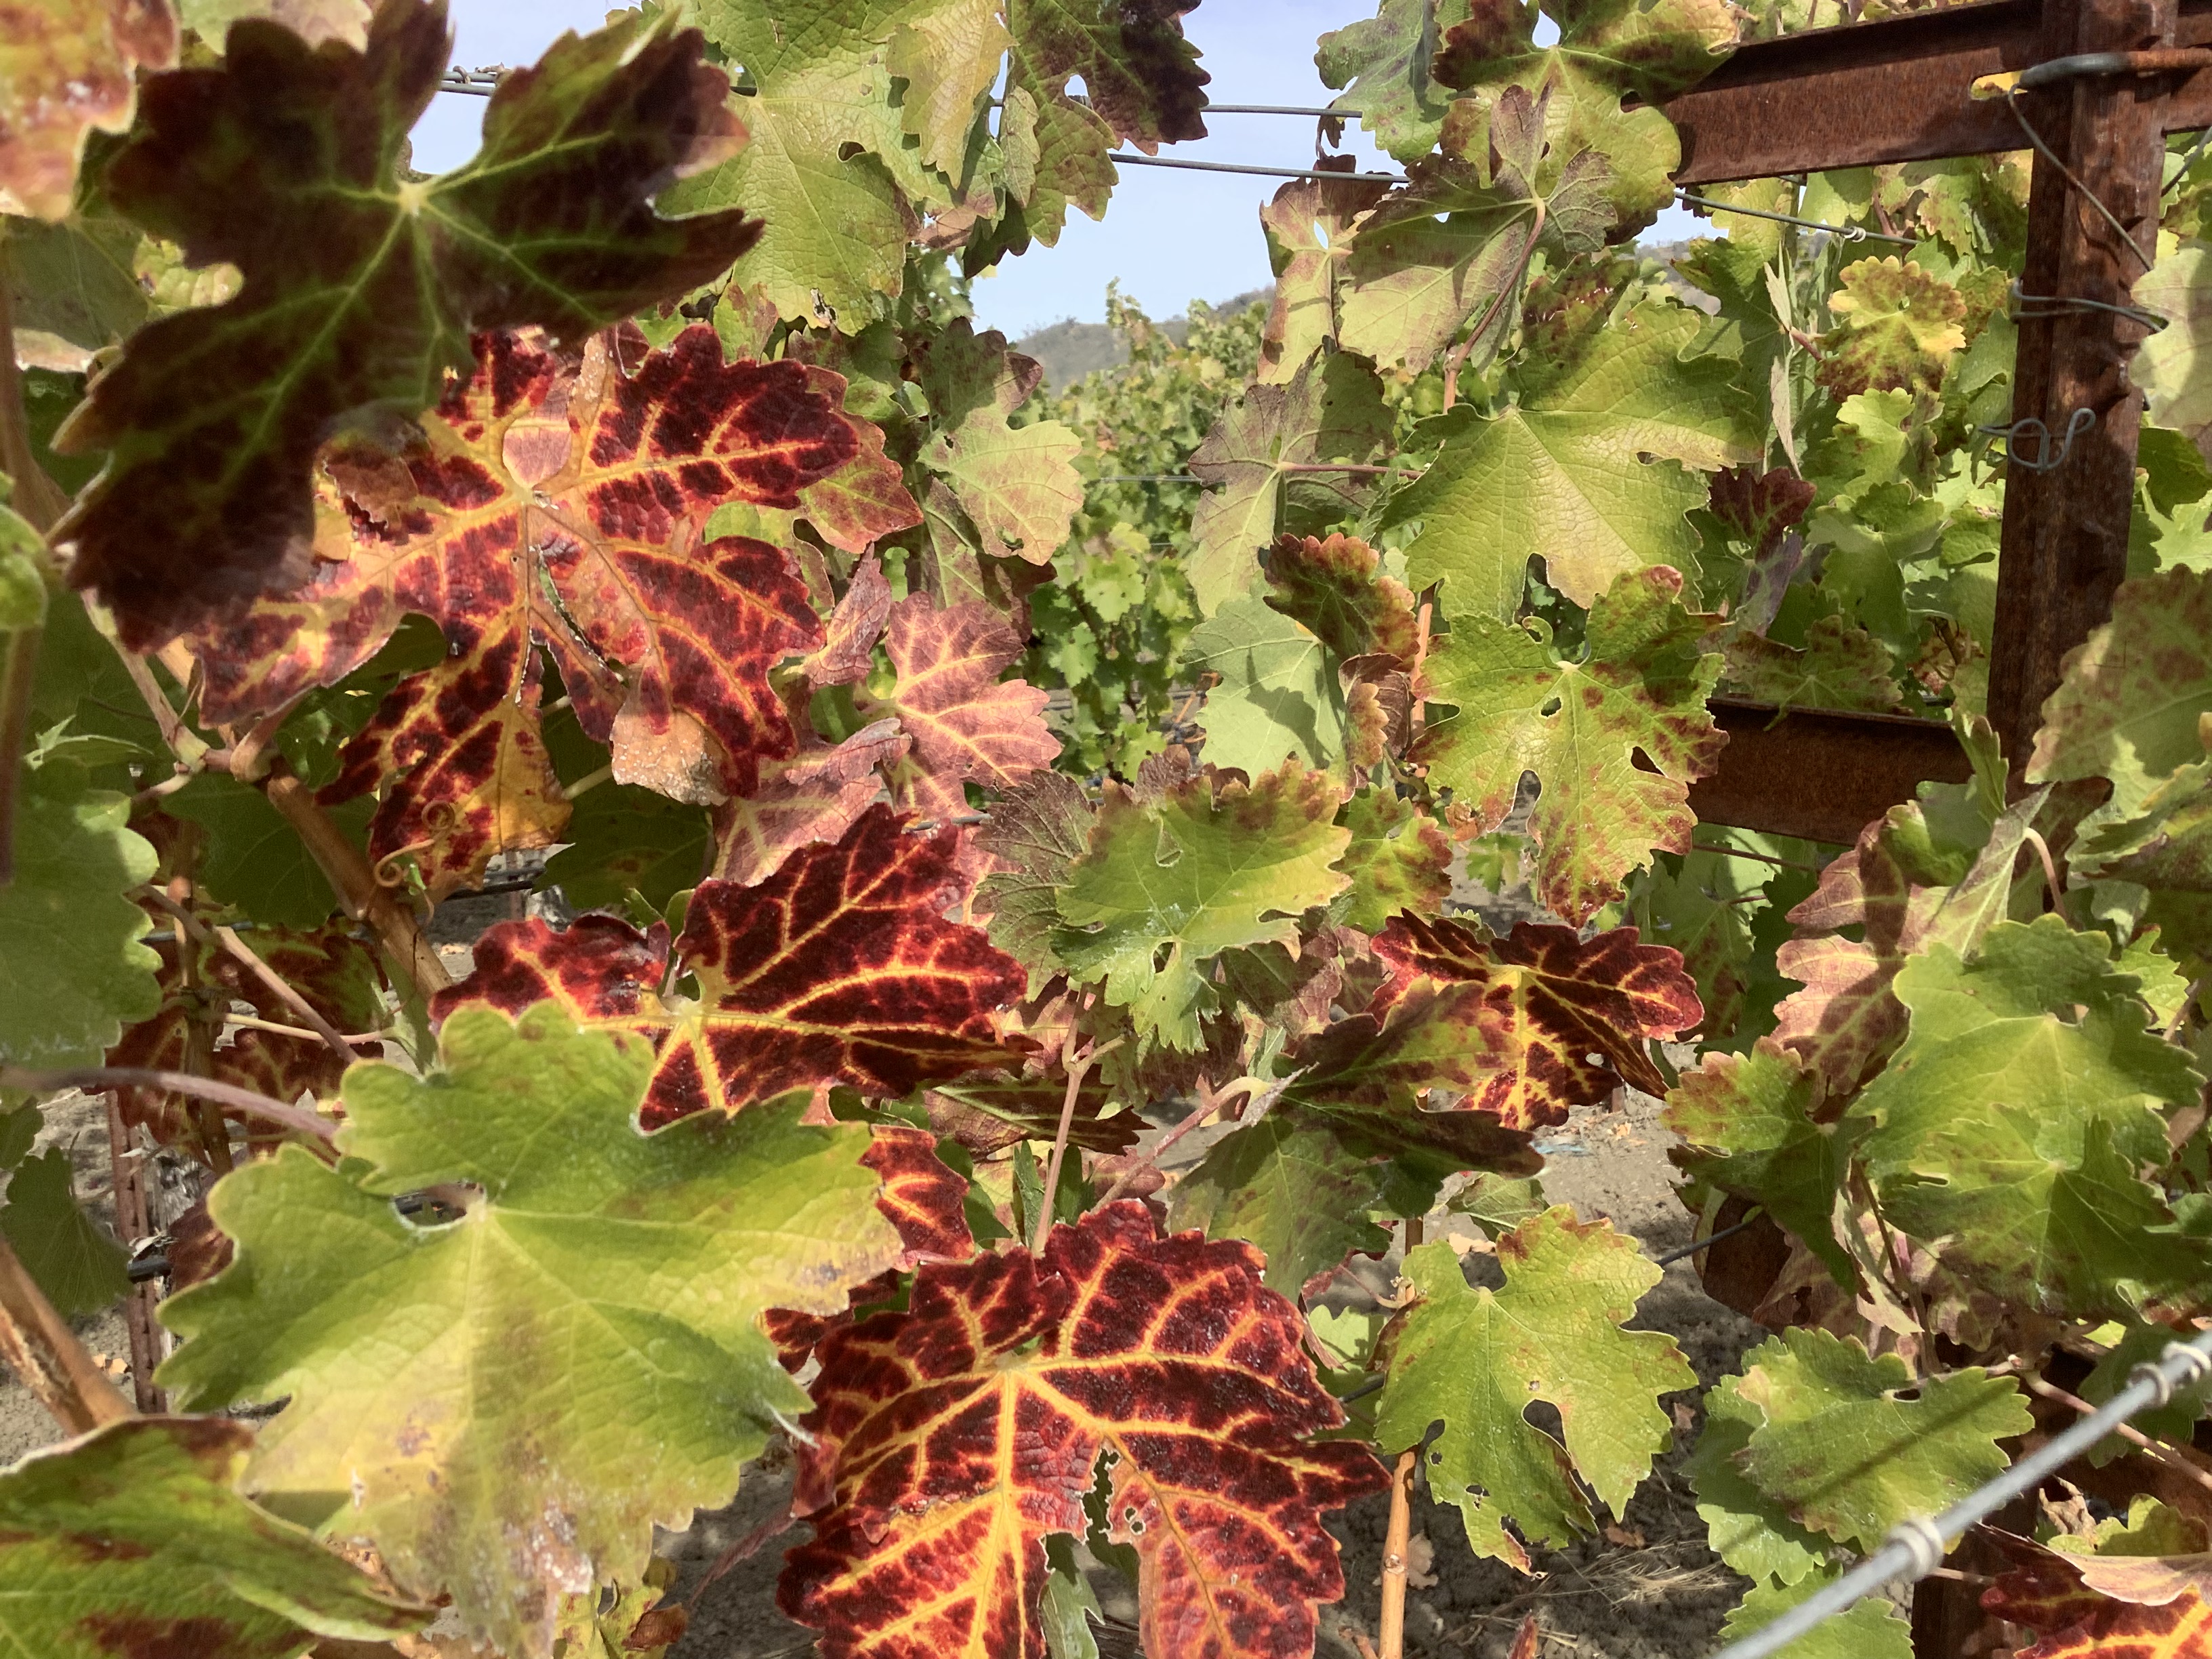
Label: Leafroll 3